Beitstad Municipality

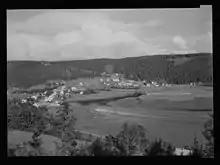
View of Beitstad (c. 1955)

The parish of "Bedstaden" was established as a municipality on 1 January 1838 (see formannskapsdistrikt law). In 1846, the neighboring Nummedalseidet Municipality to the north was merged with Bedstaden. The spelling was later changed to Beitstad. On 1 January 1904, the northern district of Nummedalseidet (population: 1,368) was separated from Beitstad to create the new Namdalseid Municipality (this was the same area that joined Beitstad Municipality in 1846). The split left Beitstad Municipality with 2,946 inhabitants. On 1 July 1913 another split took place. All of Beitstad Municipality located west of the Beitstadsundet strait and the Hjellbotn bay (population: 993) was separated and became the new Malm Municipality, leaving Beitstad Municipality with a population of 1,934.